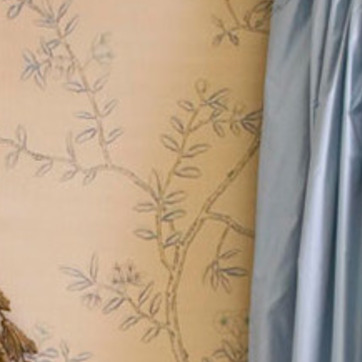
Material: wallpaper